Reeves House (Siloam Springs, Arkansas)

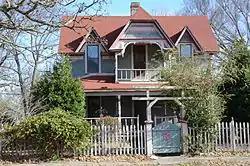

The Reeves House is a historic house at 321 South Wright Street in Siloam Springs, Arkansas. It is a two-story wood-frame structure, with a side gable roof, wood clapboards and shingling, and a stone and concrete foundation. Its front facade is dominated by a central projecting clipped-gable section, whose gable is partially finished in diamond-cut wood shingles, and which shelters a second story porch over a broader first-story porch. Both porches have jigsawn decorative woodwork and turned posts. The house, built in 1895, is one of the finest high-style Queen Anne Victorians in the city.